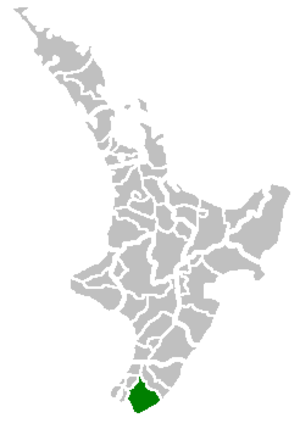
Le district de South Wairarapa est situé dans l'extrême sud-est de l'île du Nord de la Nouvelle-Zélande, dans la région de Wellington.